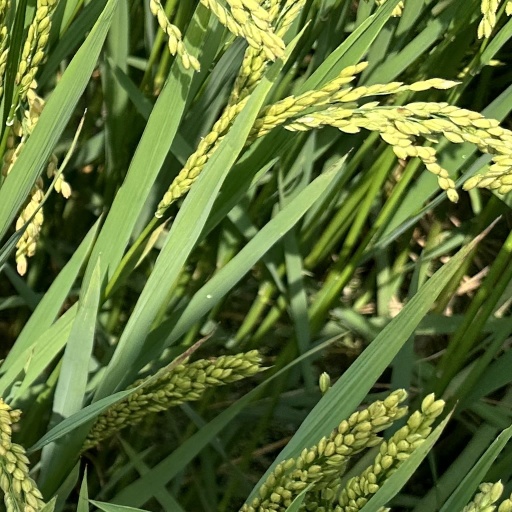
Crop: rice